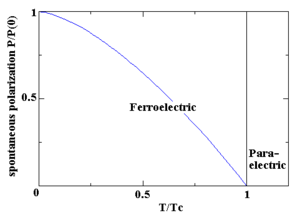
On appelle ferroélectricité la propriété selon laquelle un matériau possède une polarisation électrique à l'état spontané, polarisation qui peut être renversée par l'application d'un champ électrique extérieur. La signature d'un matériau ferroélectrique est le cycle d'hystérésis de la polarisation en fonction du champ électrique appliqué. Le préfixe ferro- fut emprunté au ferromagnétisme par analogie.